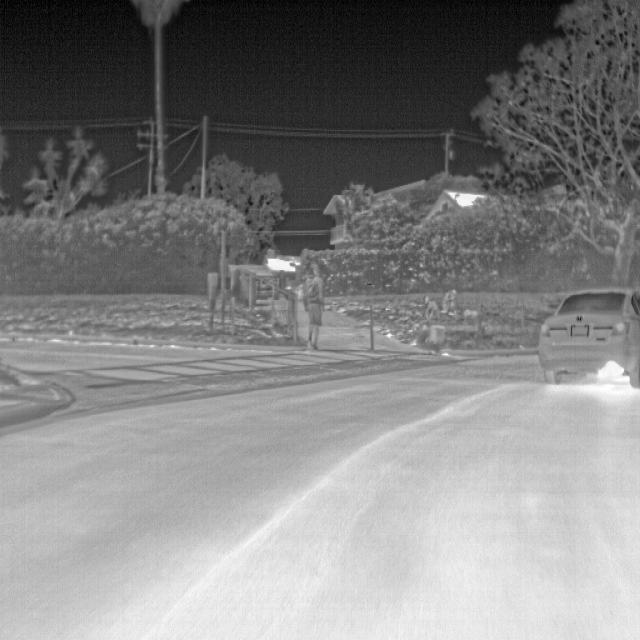
Detected objects:
label: person
label: person
label: person